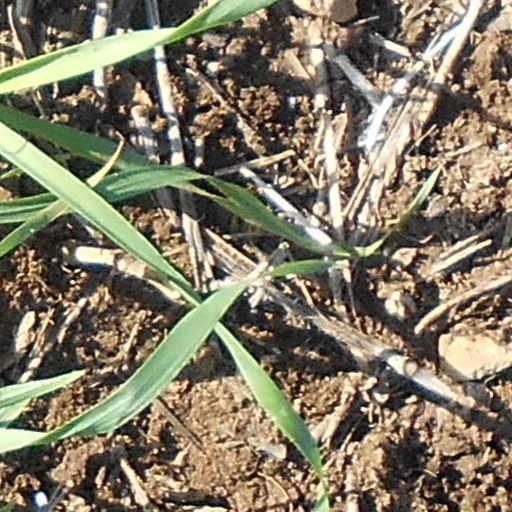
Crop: wheat